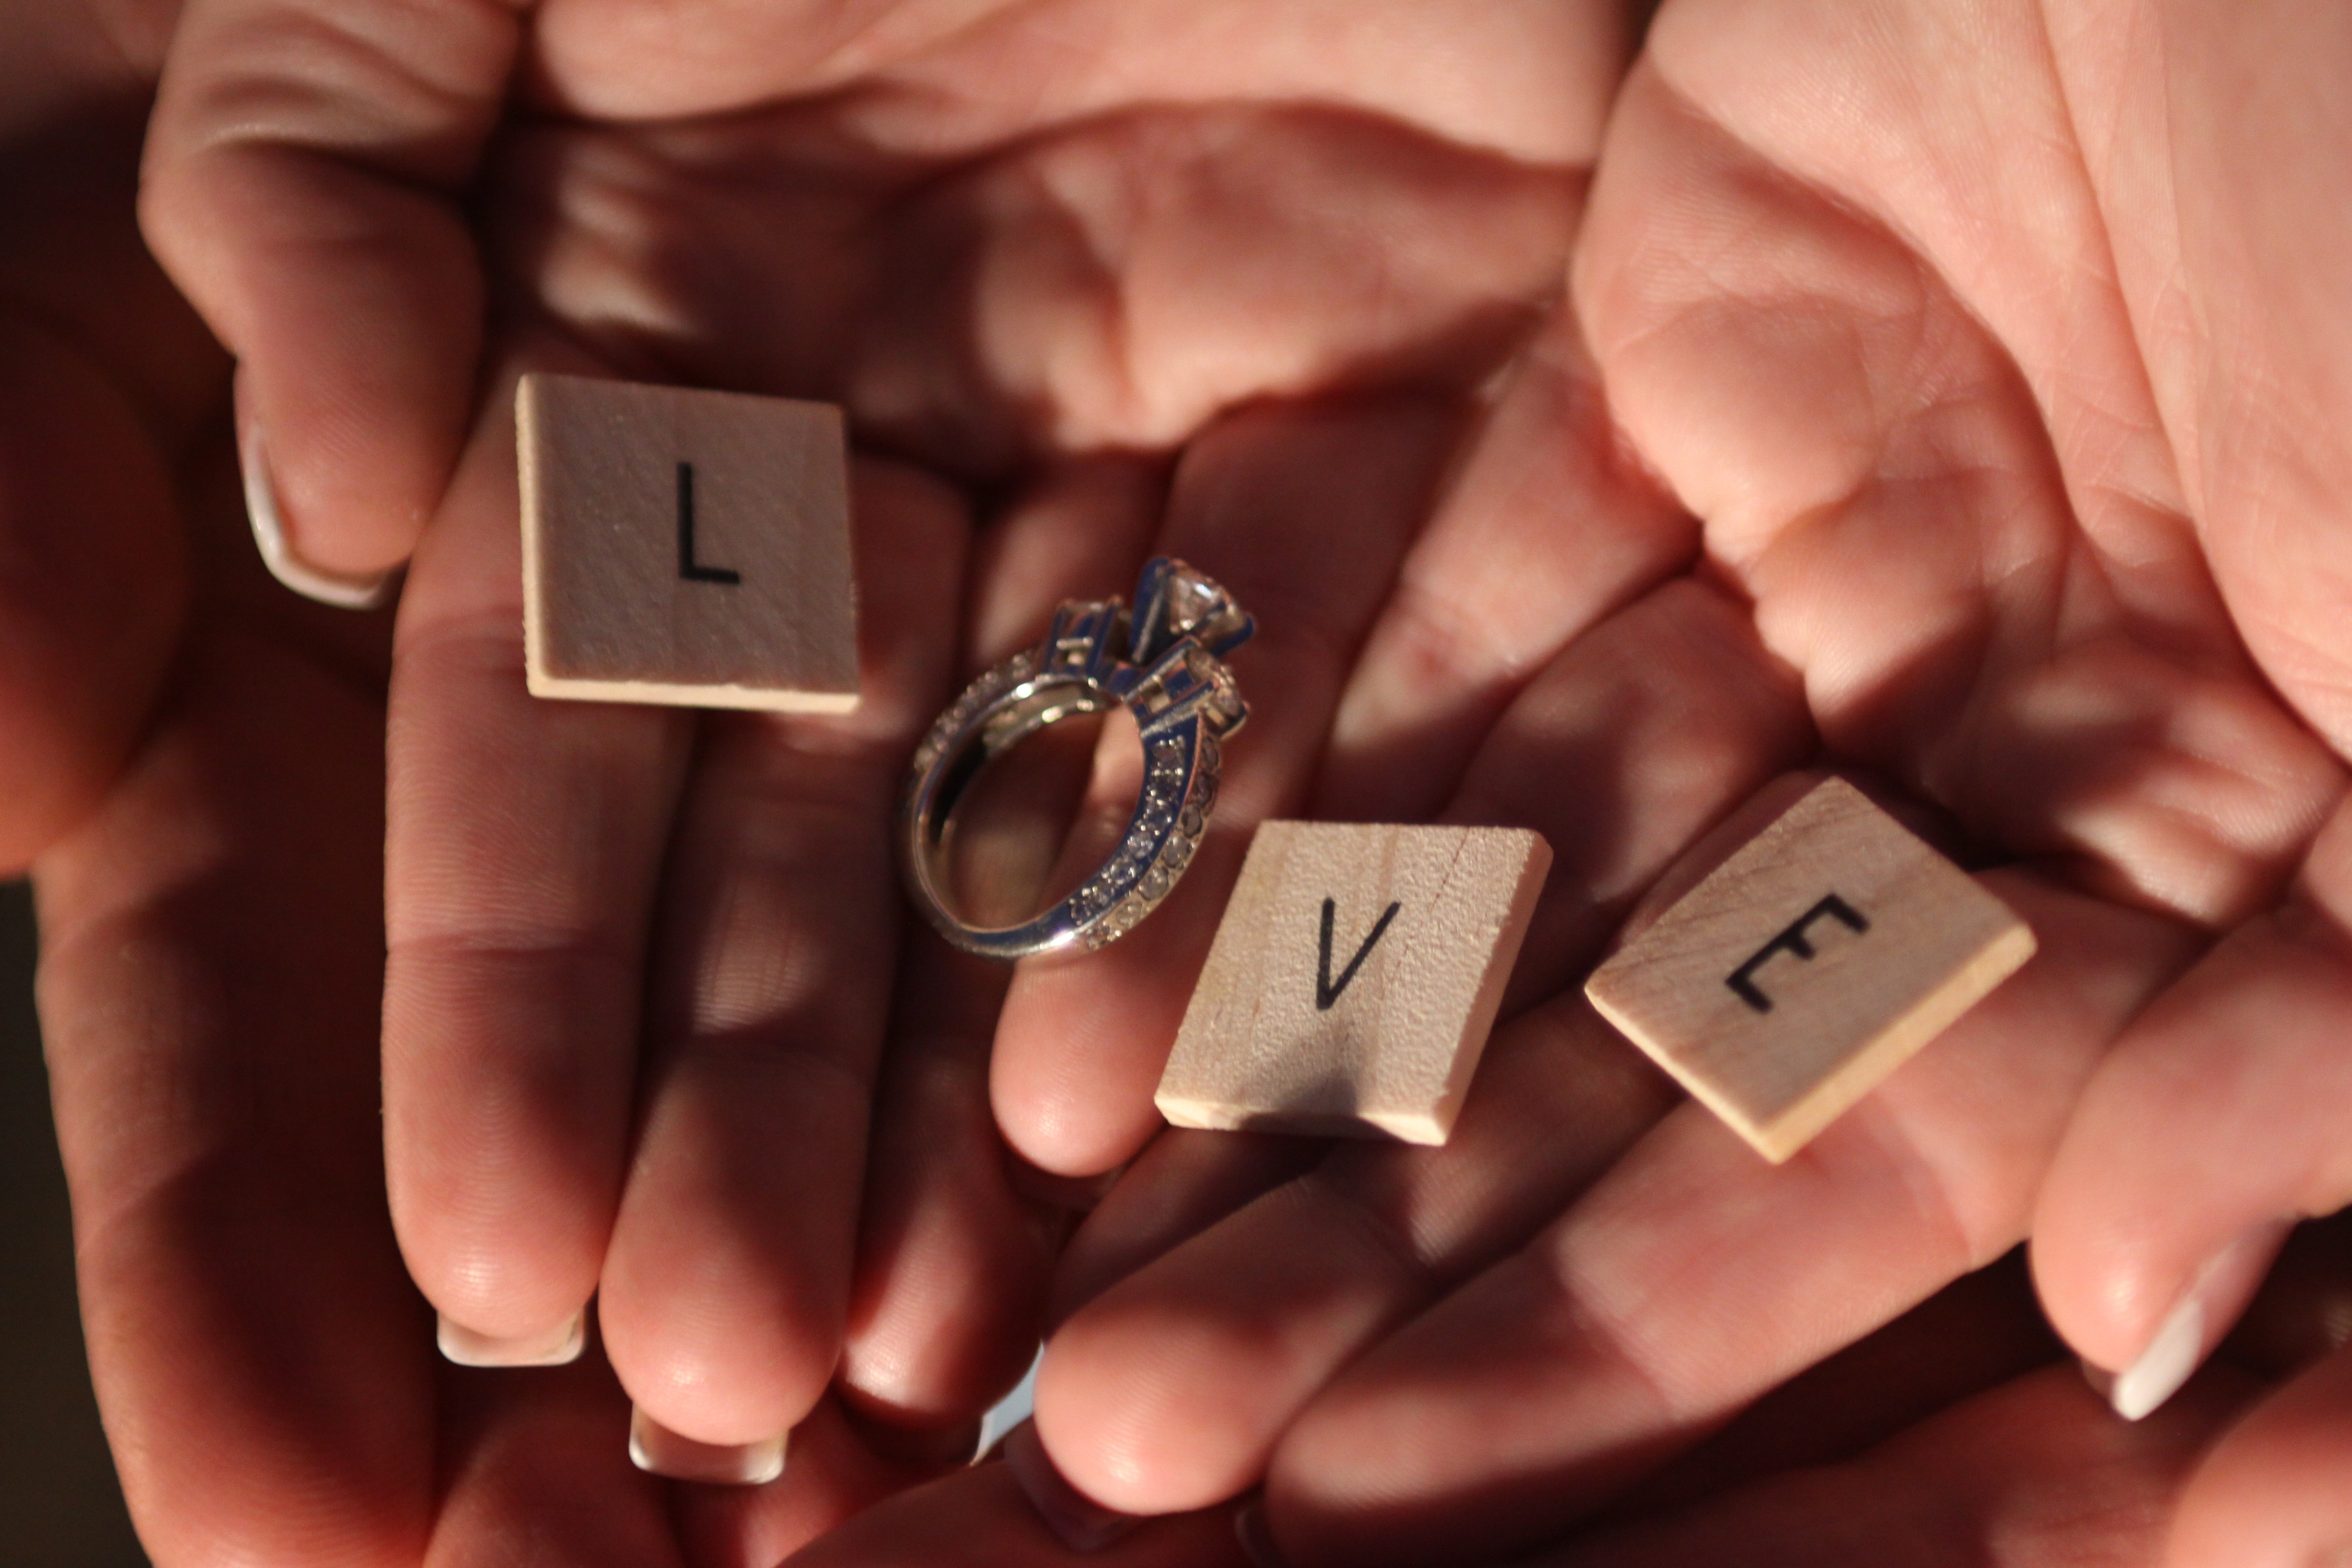
hand, people, woman, ring, celebration, leg, love, gift, finger, symbol, money, couple, romance, romantic, wedding, bride, groom, nail, married, marriage, scrabble, engagement, jewelry, close up, human body, cash, family, ceremony, happy, happiness, glasses, letters, organ, sense